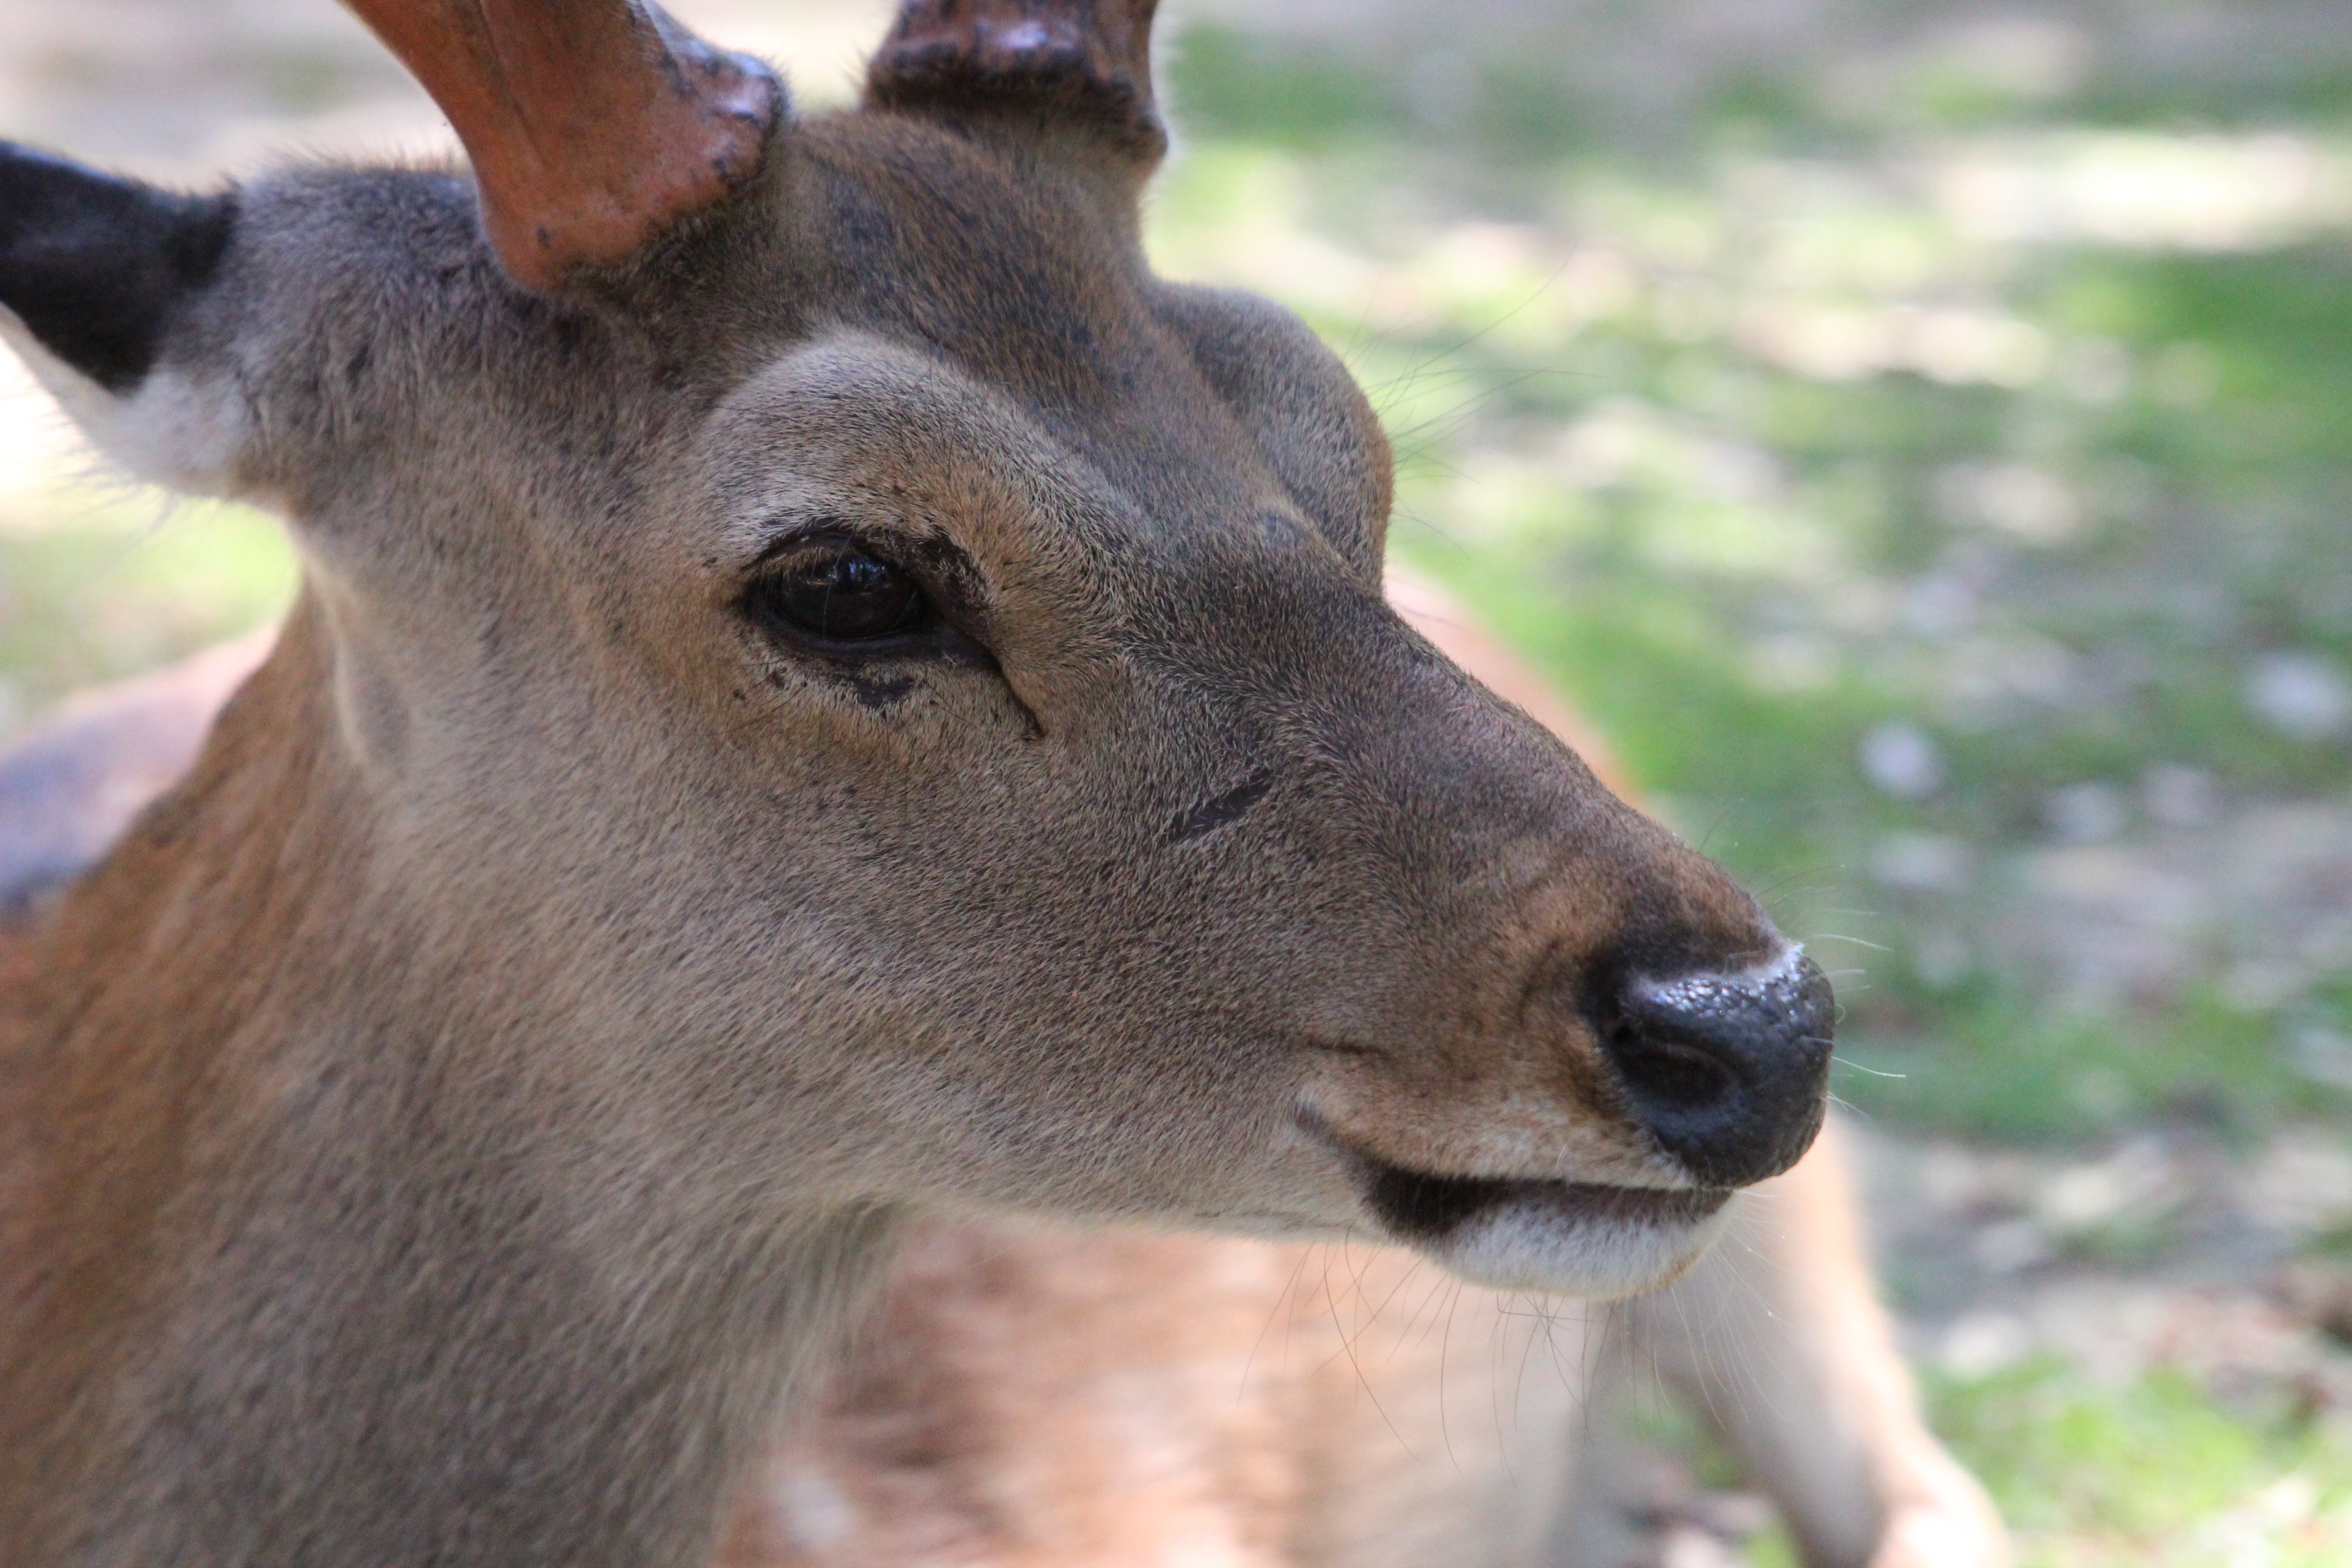
nature, animal, wildlife, deer, zoo, mammal, fauna, fawn, vertebrate, nara, muzzle, white tailed deer